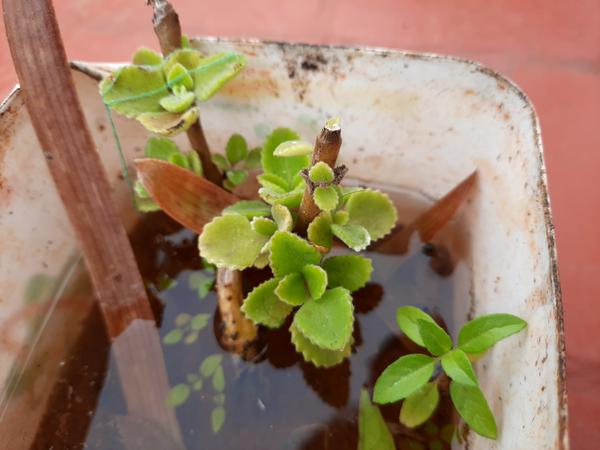
Plant: Doddapatre